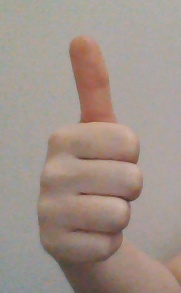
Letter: aleff